Morey Schapira

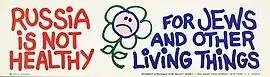
Russia is Not Healthy for Jews and other Living Things bumper sticker (from Schapira's papers)

In the late 1960s, Schapira became active in the movement to "free" Soviet Jews and quickly became a leader. In 1971 he became president of the New England Student Struggle for Soviet Jews, and became a national vice president of the Student Struggle for Soviet Jewry in 1974. While in Boston he also co-founded Action for Soviet Jewry of Boston and Medical Mobilization for Soviet Jews.